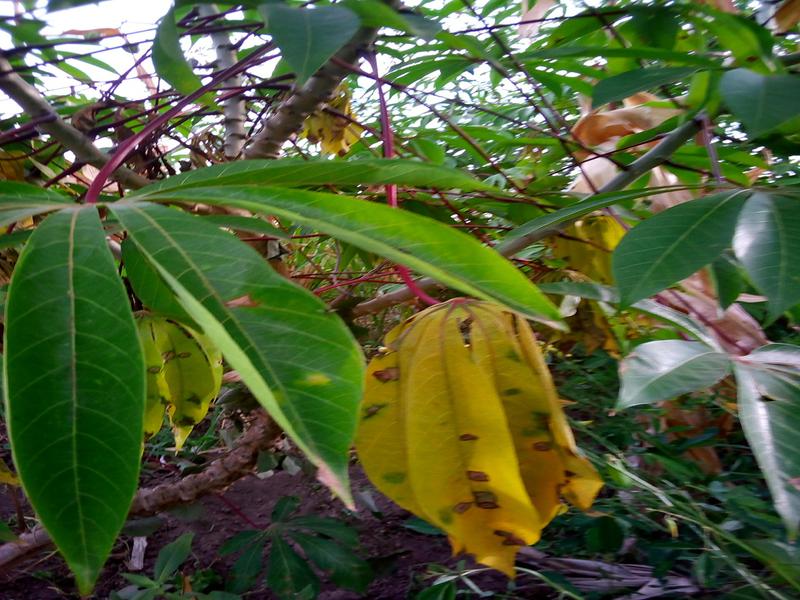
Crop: cassava
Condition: bacterial_blight